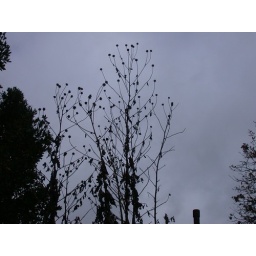
Jerusalem Artichokes, dried flowers on dead canes with edible tubers below ground